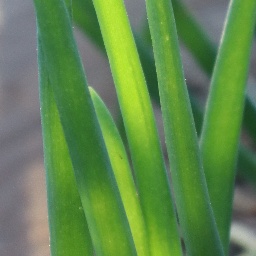
Label: healthy